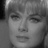
Emotion: sad